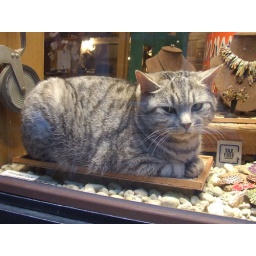
This is a cat sitting in the window of a jewelry store. She's sitting ON a tray of jewelry.